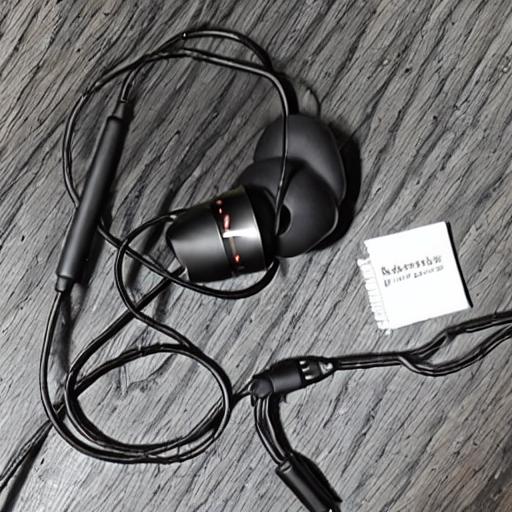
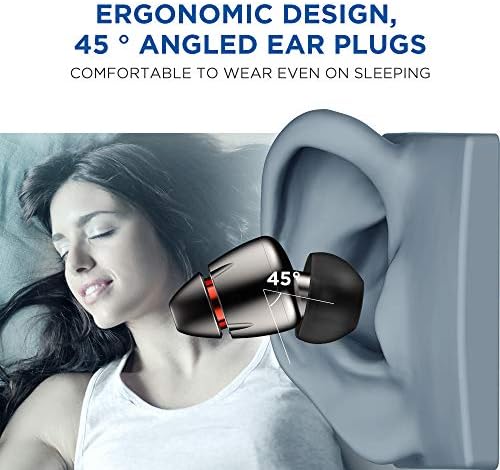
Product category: headphones
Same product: no